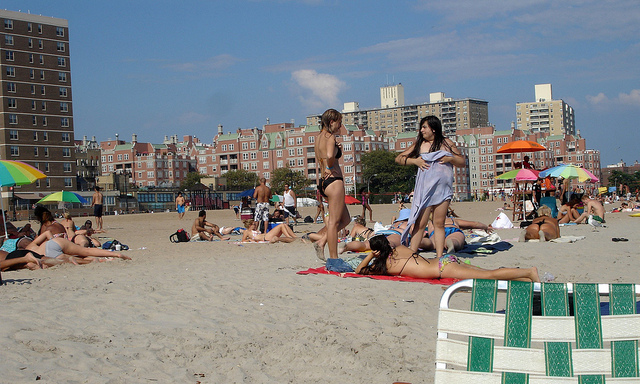
user: Given an image and a question. Answer the question in a short answer. Question: What are these people wearing to protect from the sun? Short Answer:
assistant: sunscreen